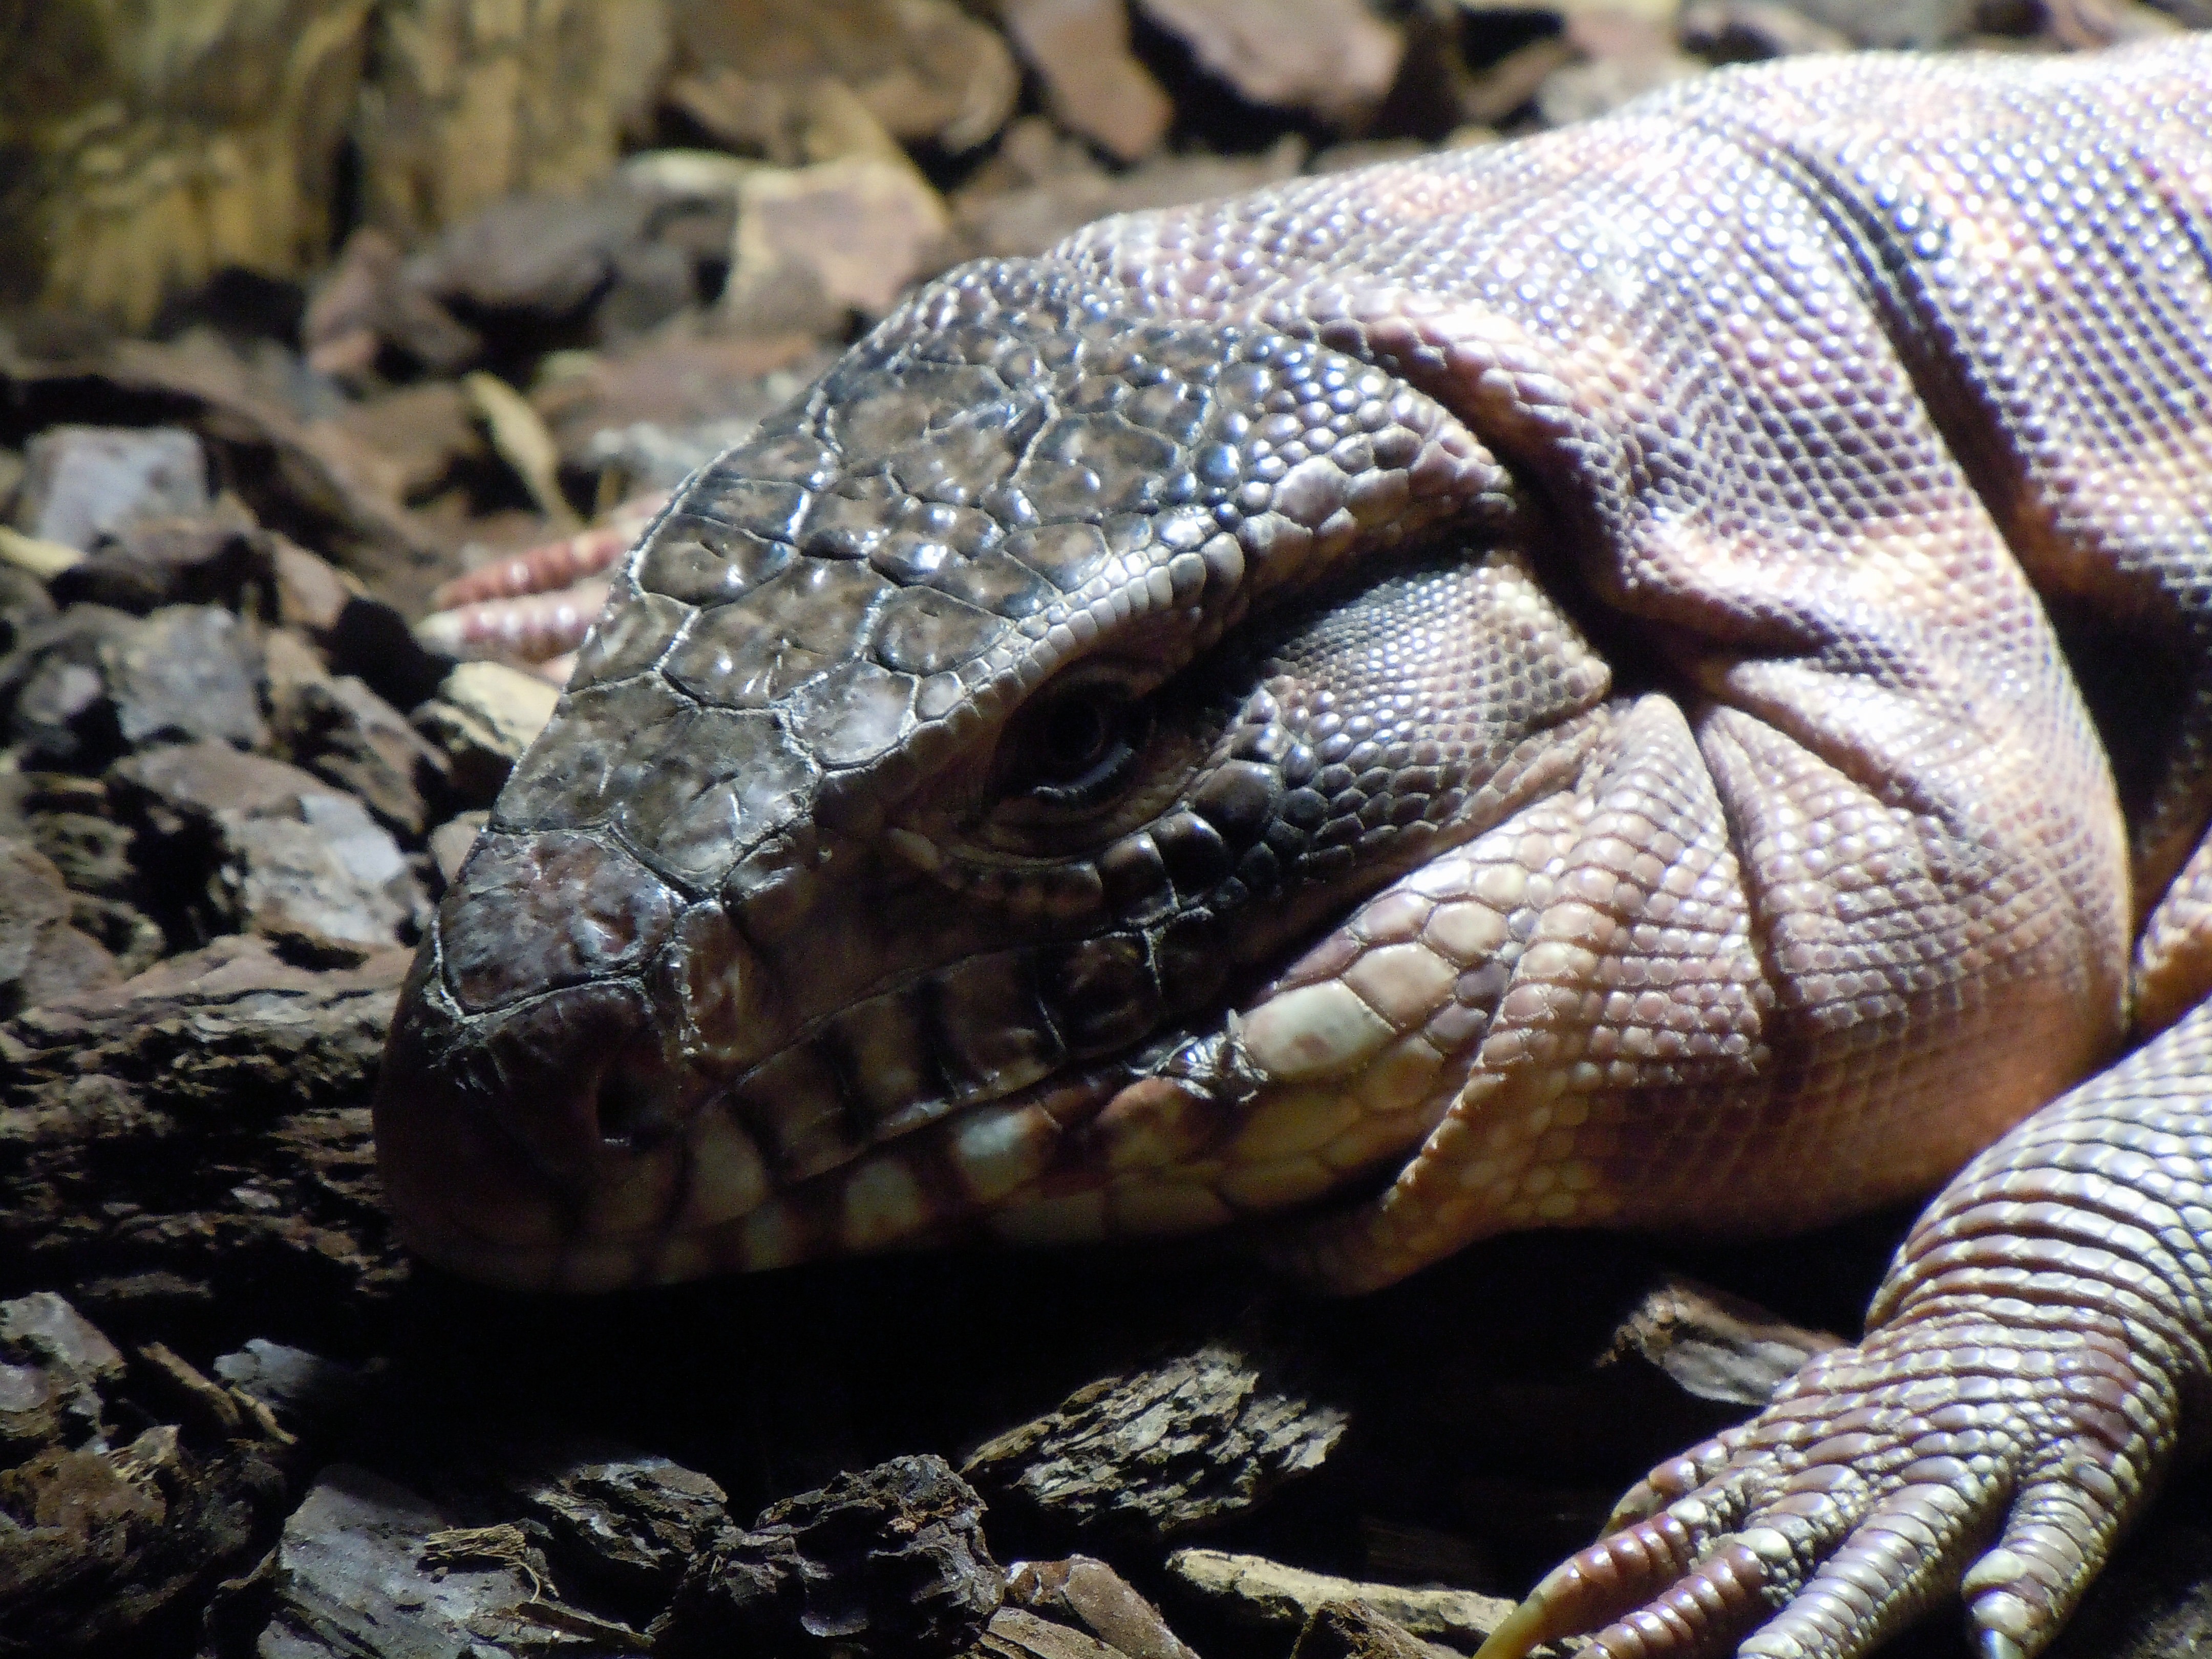
wildlife, reptile, iguana, fauna, lizard, monitor, close up, vertebrate, exotic, serpent, agamidae, varanus, american alligator, emydidae, scaled reptile, nile crocodile